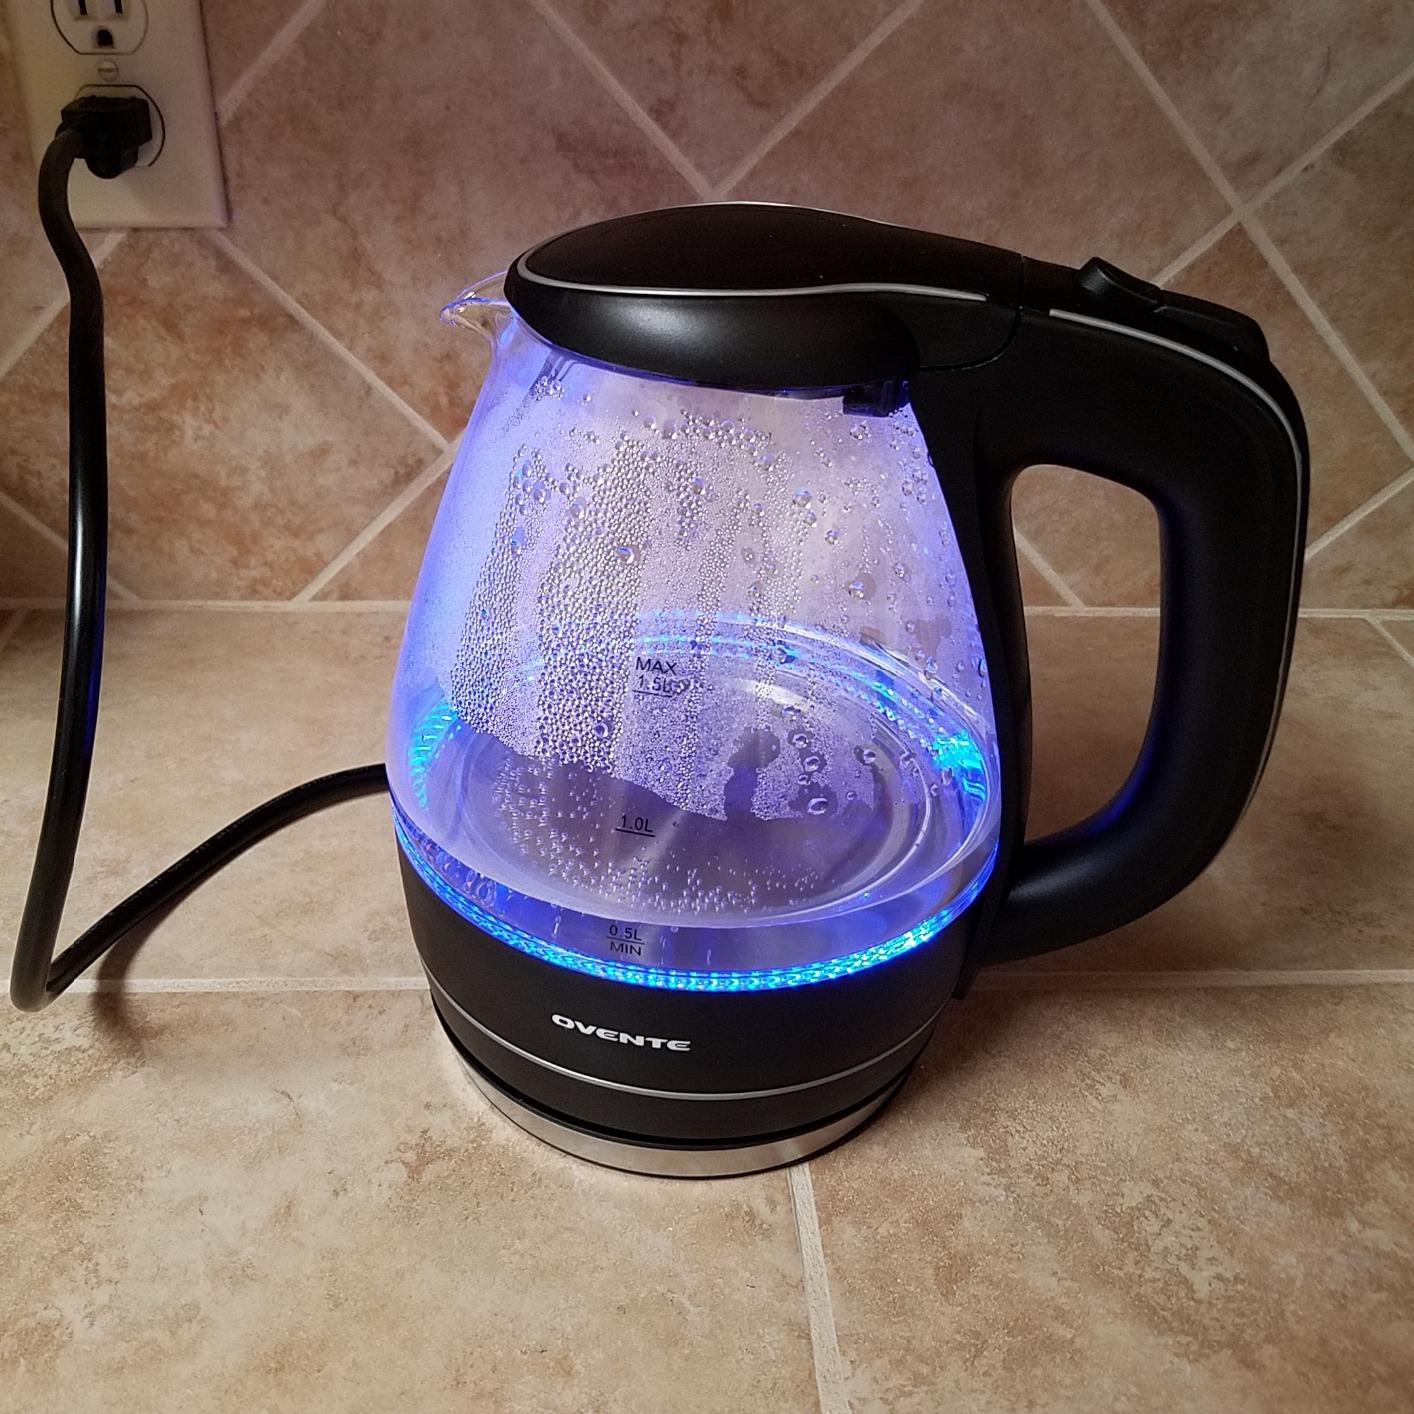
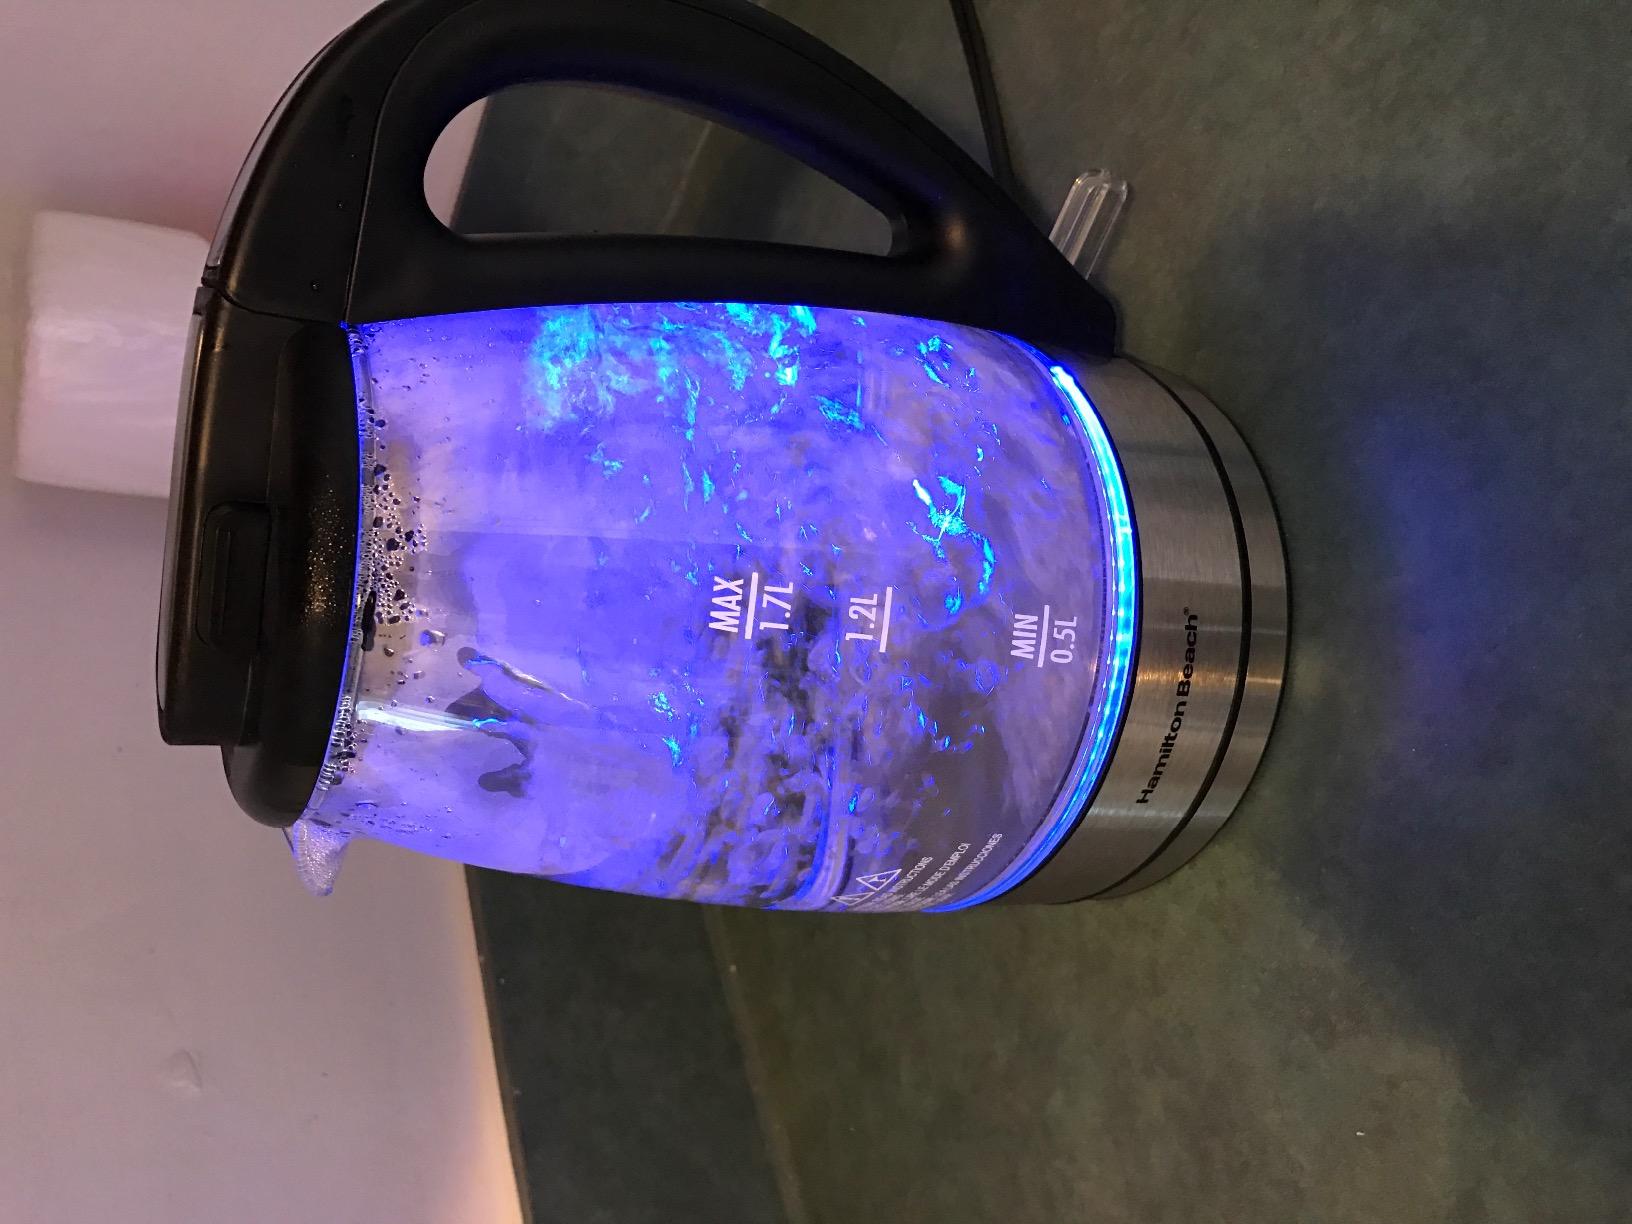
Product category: items_kettle
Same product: no